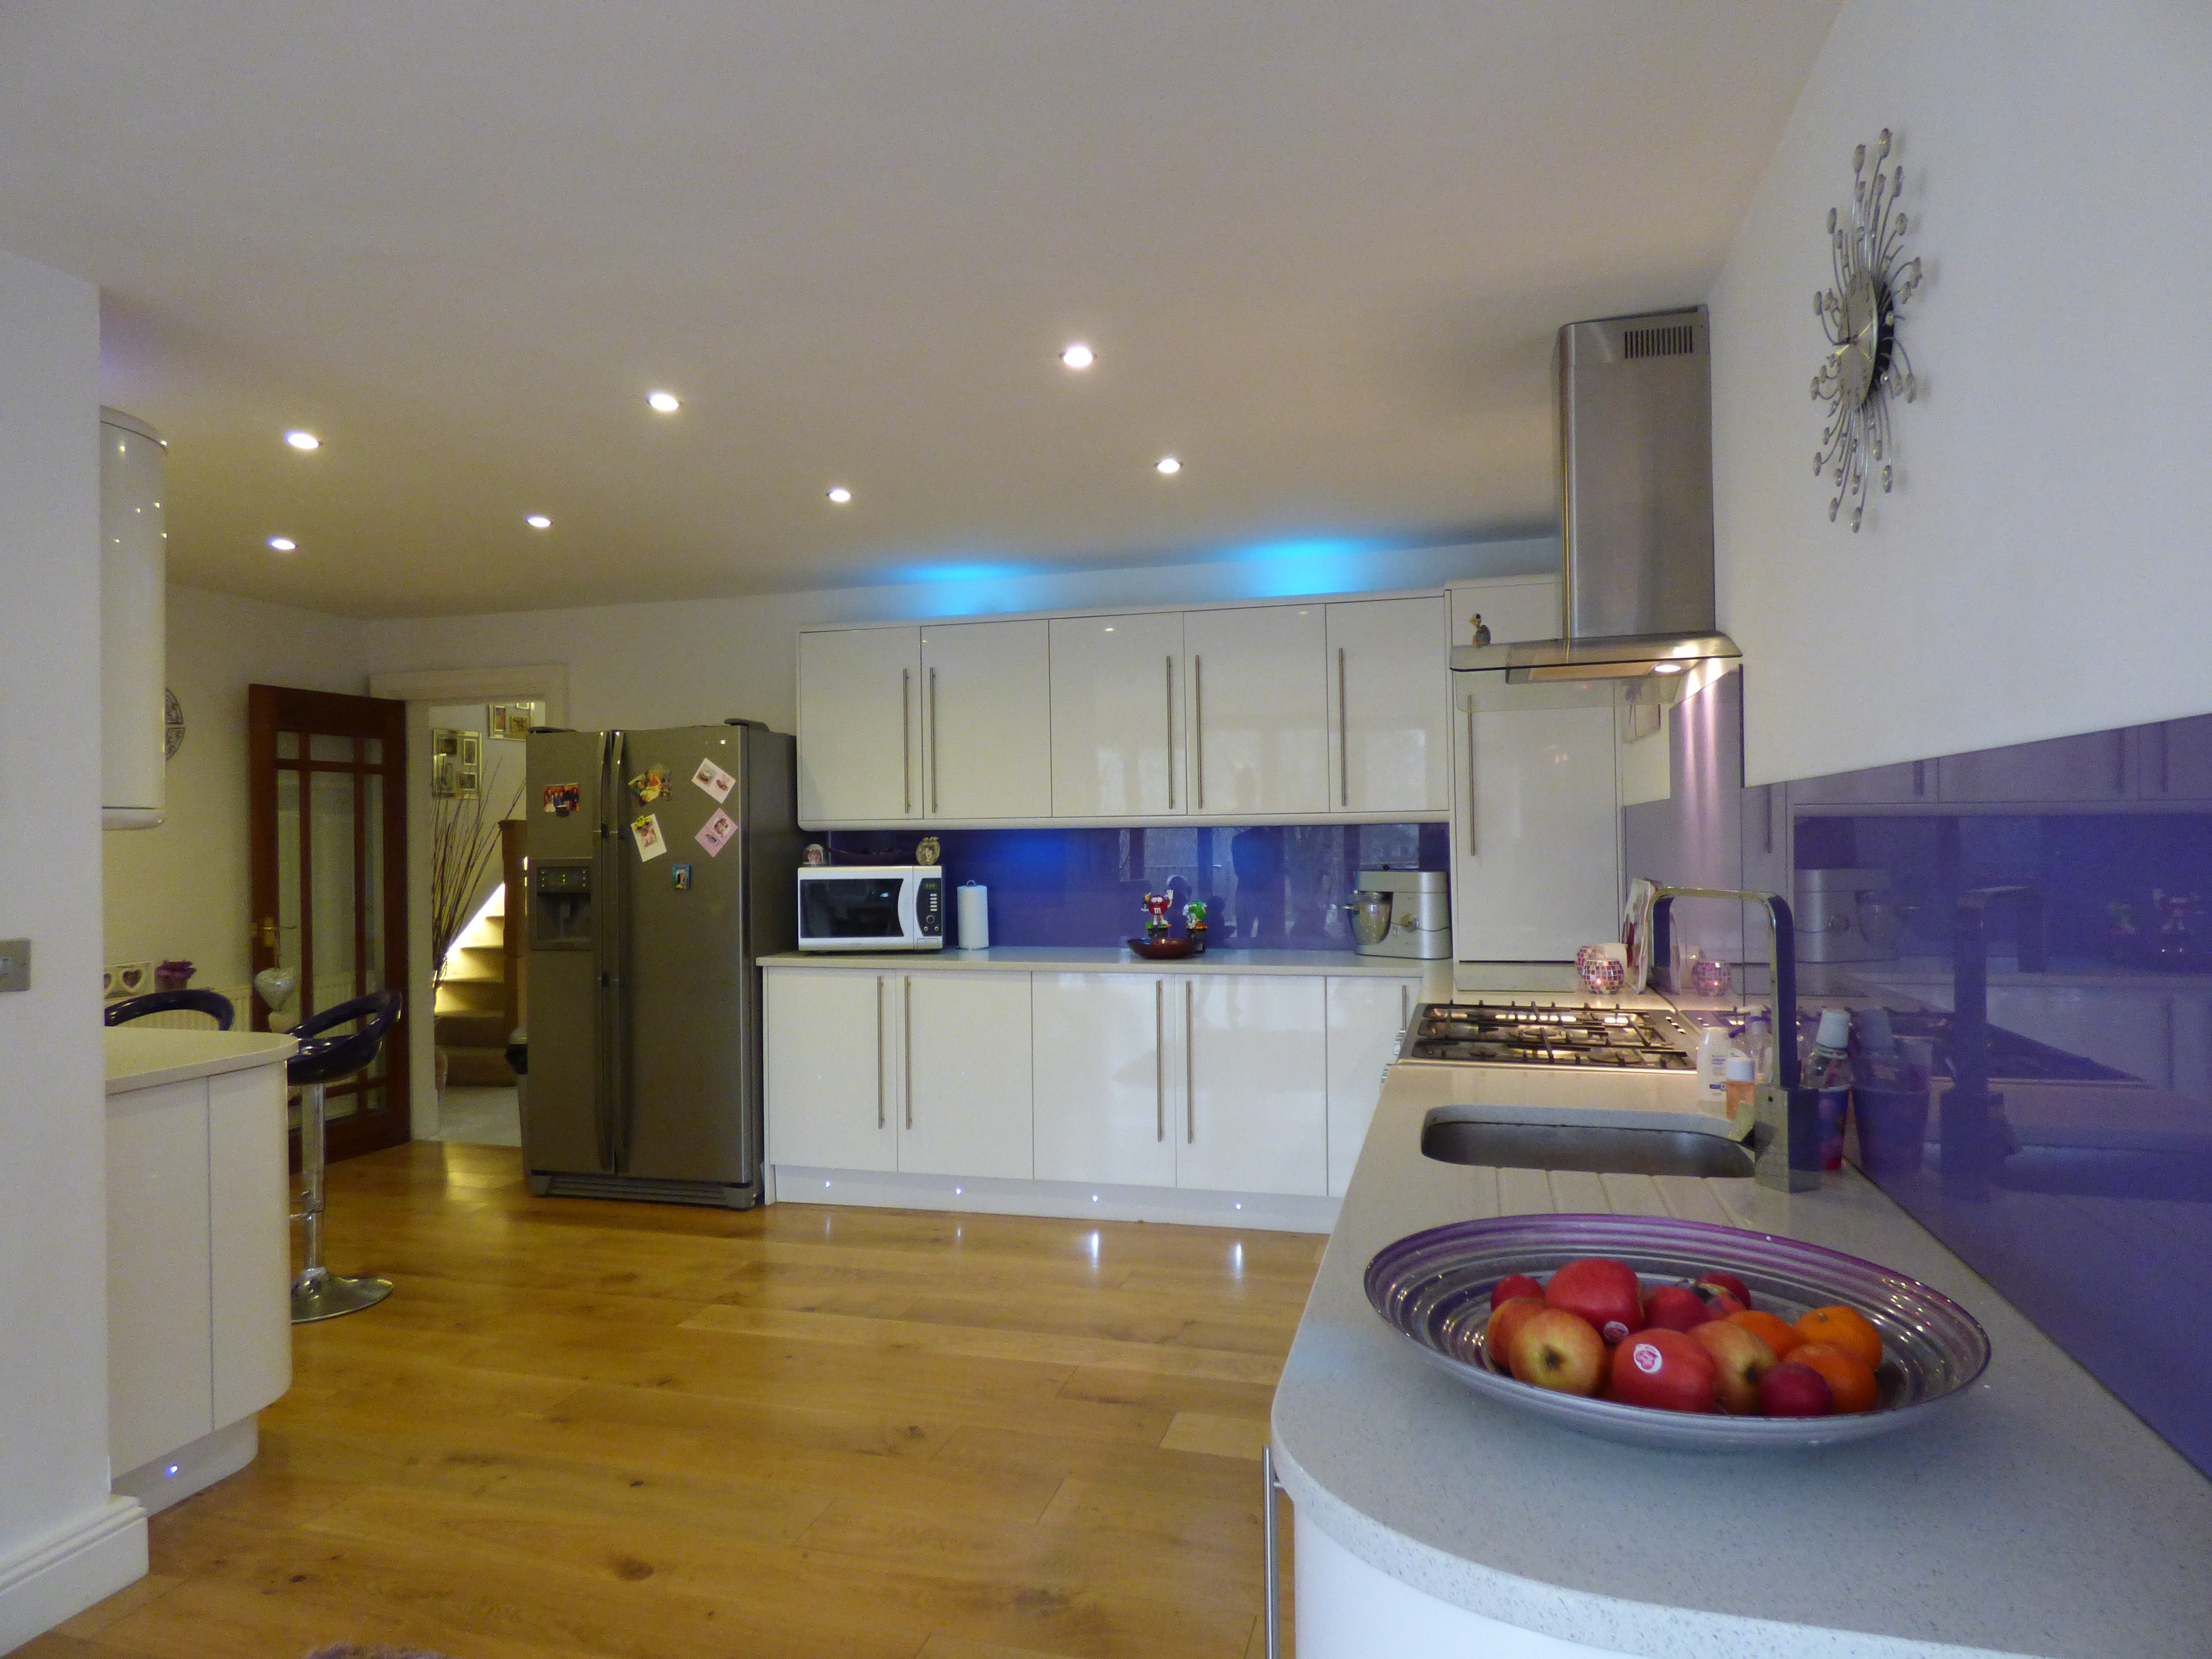
white, villa, house, floor, interior, home, ceiling, cottage, kitchen, property, living room, room, apartment, countertop, interior design, luxury, design, hardwood, estate, granite, gloss, condominium, real estate, flooring, wood flooring